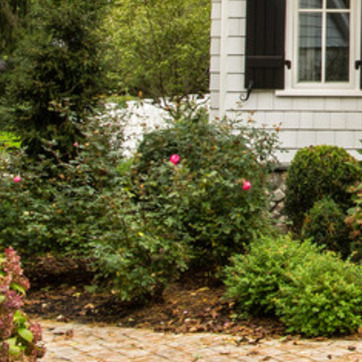
Material: foliage